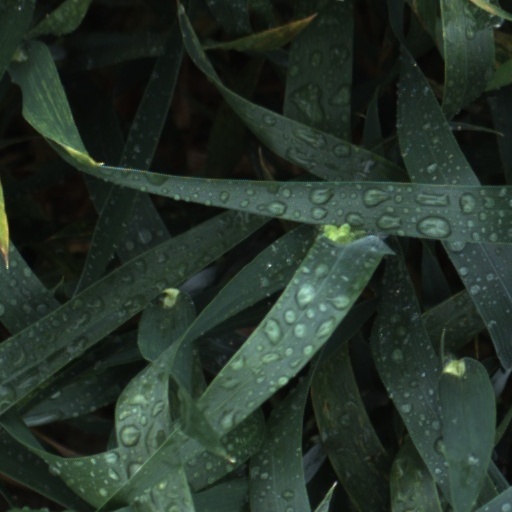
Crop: wheat